Chris Bearde

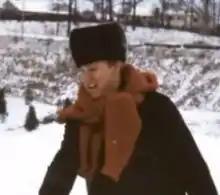
Bearde in 1963

Chris Bearde (18 June 1936 – 23 April 2017) was a British-born comedy writer, producer and director best known for his work as a writer on "Rowan & Martin's Laugh-In" and for co-writing and producing television specials for Elvis Presley, Bob Hope, Sonny & Cher, Bill Cosby, Steve Martin, Jim Carrey, Andy Williams, The Jackson 5, The Osmonds, Dinah Shore, Diana Ross, and Lucille Ball. He also created the format for the original "Gong Show" and a number of network and pay-cable comedy series including "That's My Mama" and "Sherman Oaks".